Anton Rumpelmayer

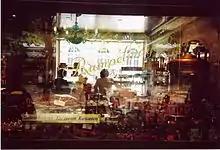
Rumpelmayer patisserie in Baden-Baden (2008)

Anton Rumpelmayer ( in Pressburg, Austria – in Saint-Martin-Vésubie, France) was an Austrian confectioner and ("Purveyor to the Royal and Imperial Court", equivalent in the United Kingdom to holding a Royal warrant of appointment). He worked in France, where he was known as Antoine Rumpelmayer.